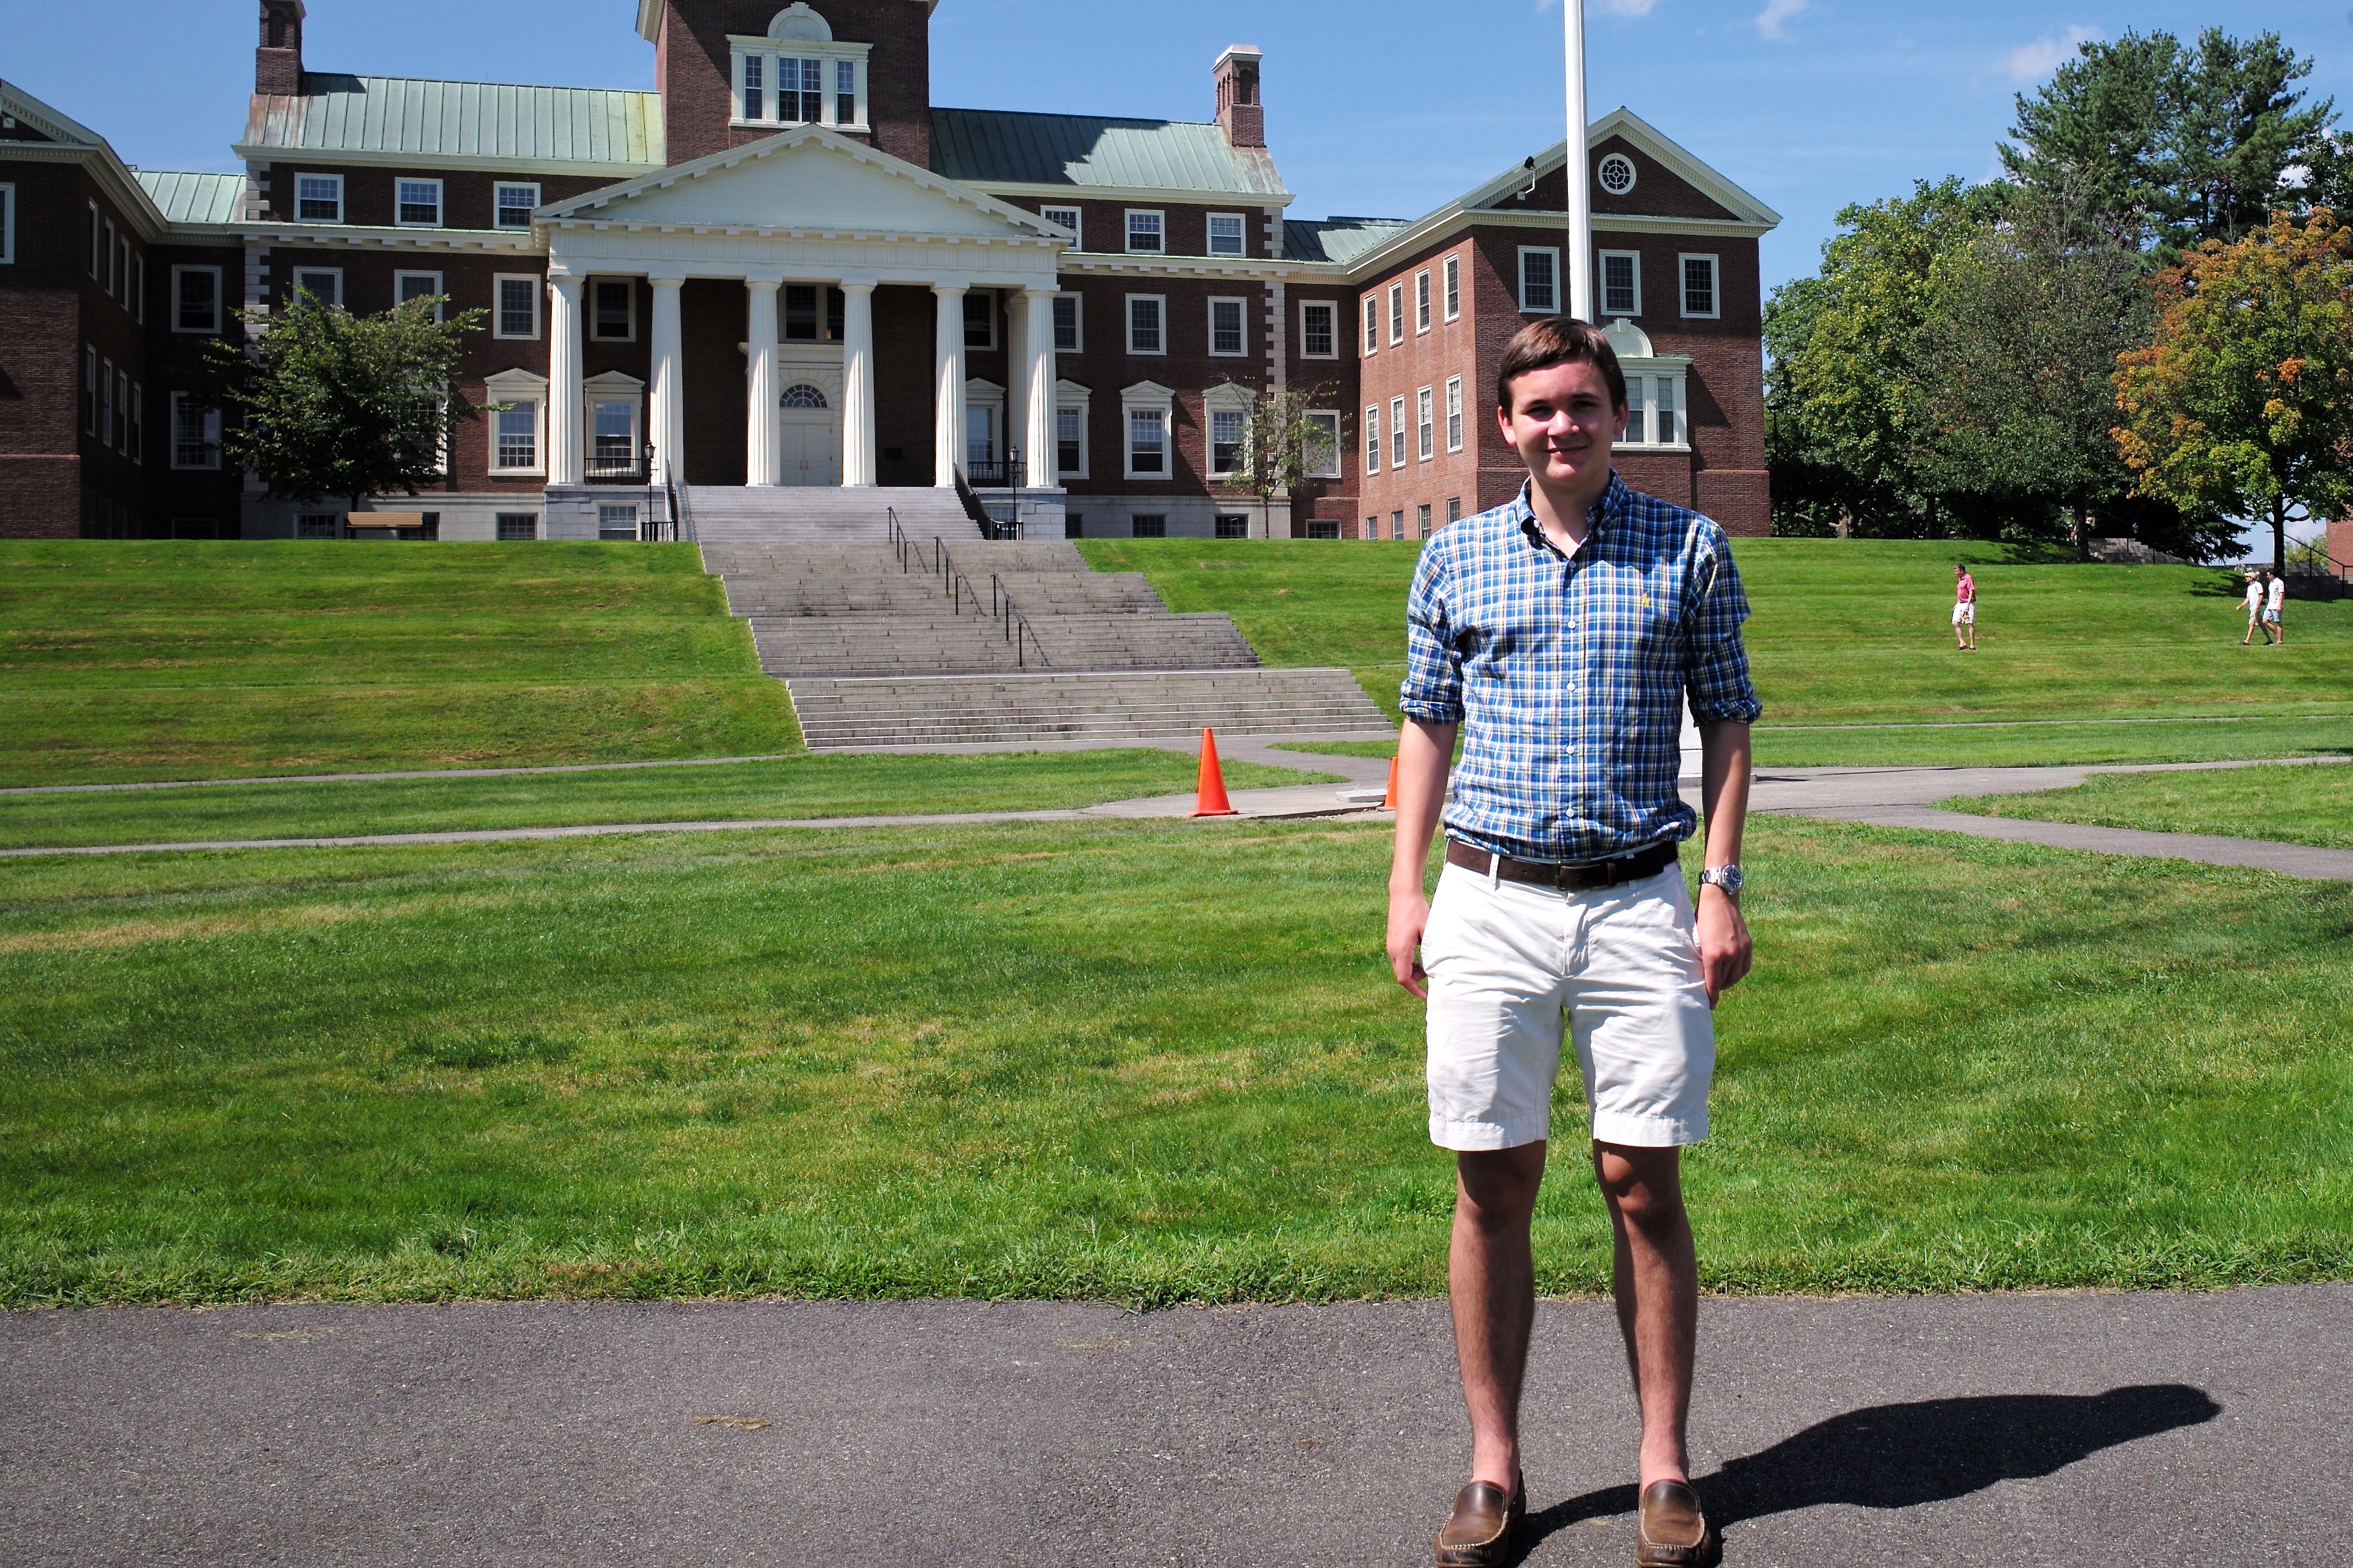
landscape, tree, grass, walking, plant, sky, lawn, house, fall, building, city, summer, vacation, male, recreation, portrait, flag, autumn, park, usa, student, blue, tourism, leisure, public space, m, fun, library, infrastructure, university, waterville, day, 28, campus, f2, estate, leica, 240, summicron, college, maine, miller, colby, quad, asph, newengland, freshman, classof2018, moveinday, liberalarts